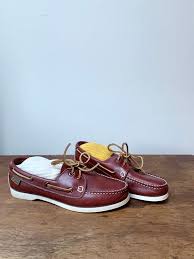
Label: Boat